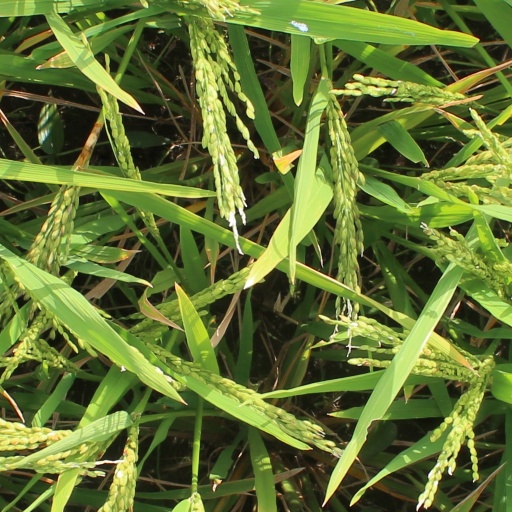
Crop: rice